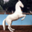
Label: horse